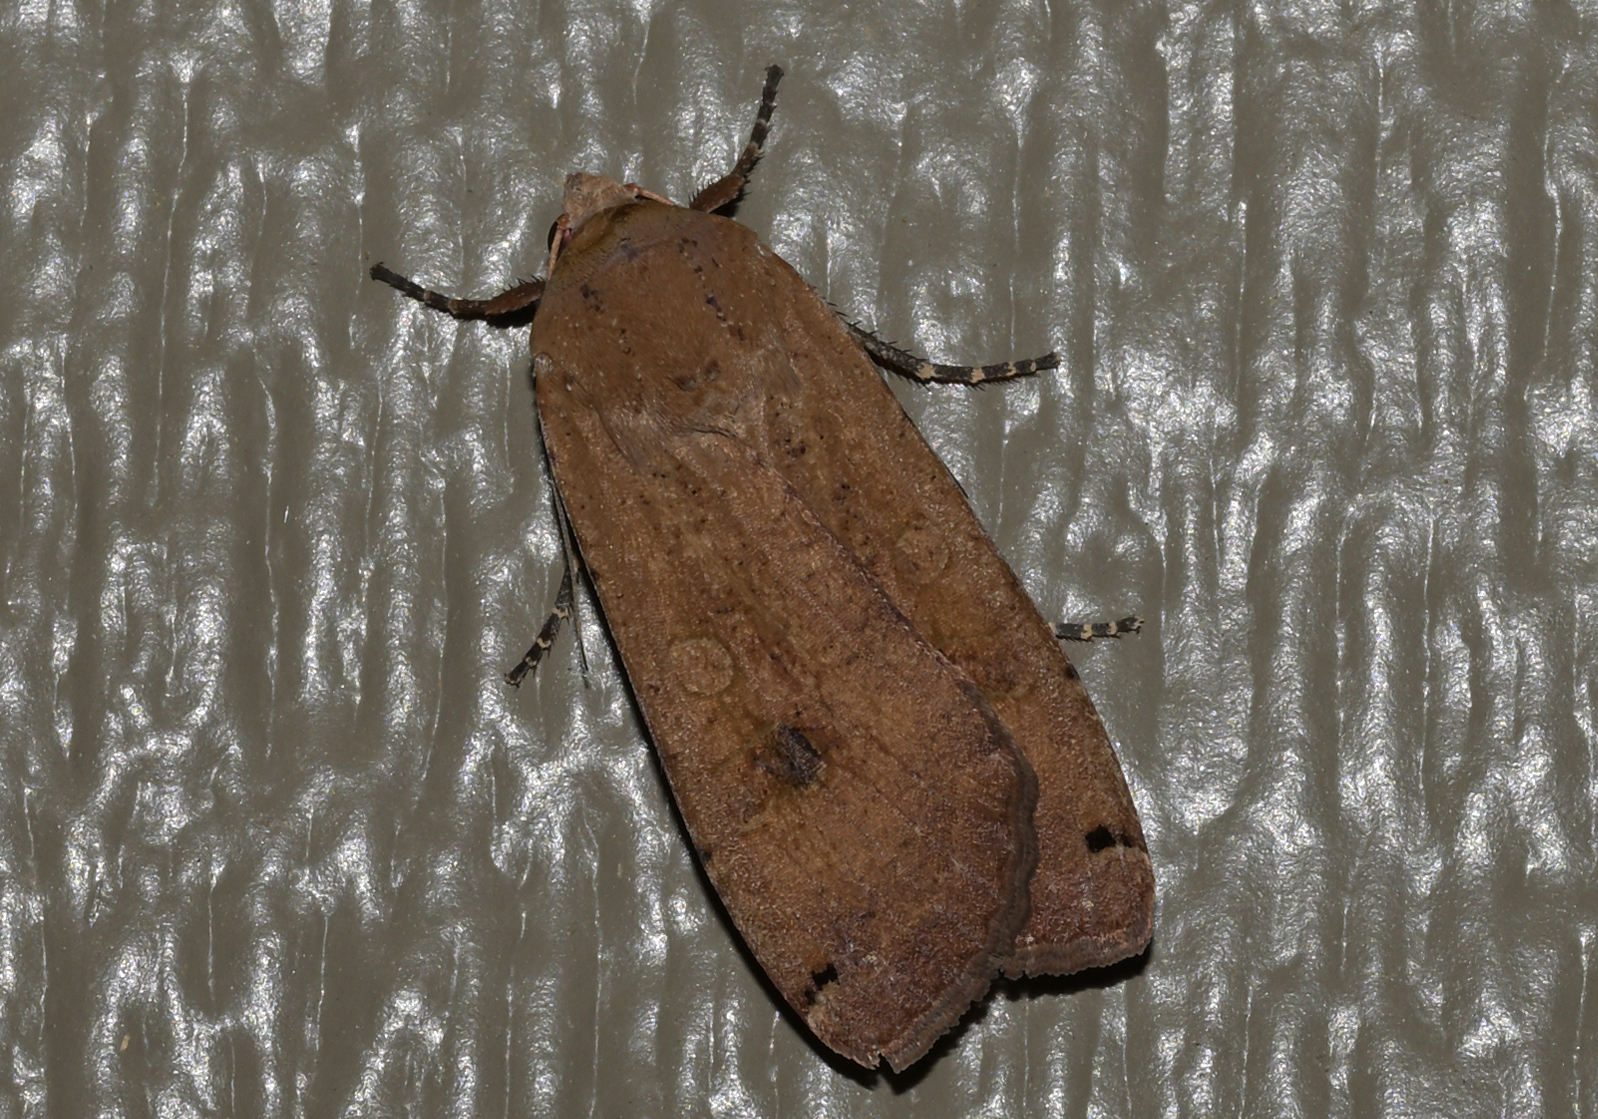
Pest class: cutworms